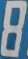
Number: 8